Rimer Cardillo

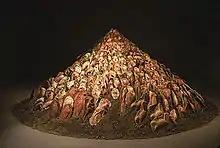
"Cupí degli Uccelli", Uruguay pavilion at the Venice Biennale, 2001

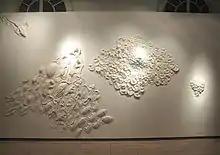
"Anacahuita, la pimienta de los pobres", installation, , México, 2014

Teaching work has been present in his artistic career since the 1970s in the and several workshops in Uruguay and the United States. He has been a teacher of artists who have managed to develop solid personal careers such as Gladys Afamado, Margaret Whyte, and Marco Maggi. He conducts training workshops on graphic techniques in Montevideo every year, as well as curating exhibitions in Uruguay and abroad, in the quest to revalue engraving as a creative discipline and a platform for contemporary expression for the new generations of artists in his country.